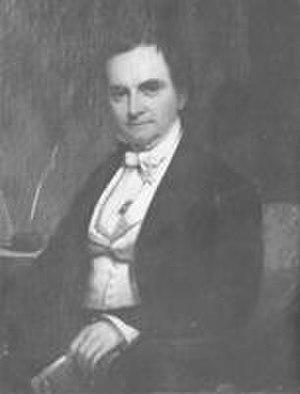
Depuis l'indépendance des États-Unis, l'État de Caroline du Nord élit deux sénateurs, membres du Sénat fédéral.